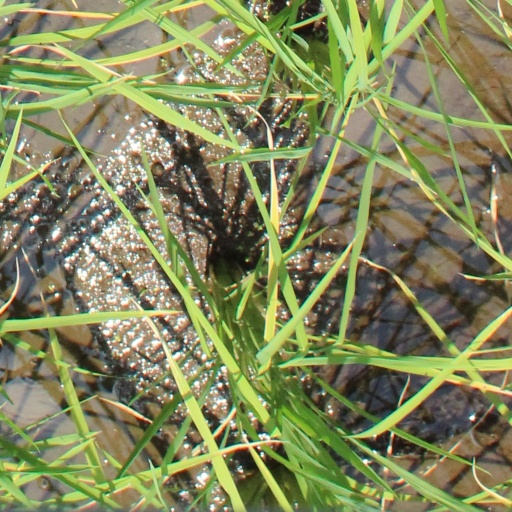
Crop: rice